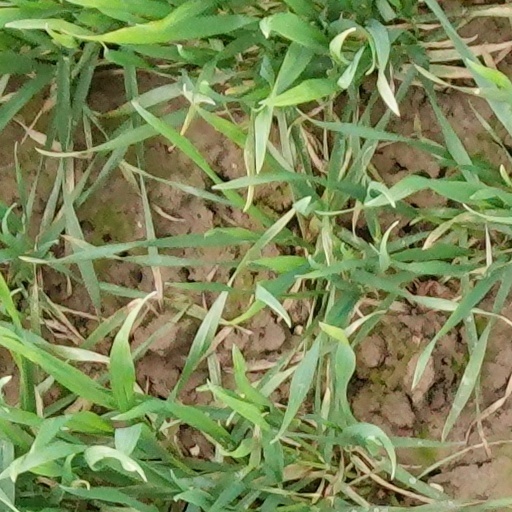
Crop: wheat